Perm, Russia

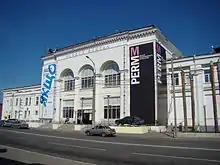
Perm Museum of Contemporary Art (PERMM) in the building of the Perm River Terminal

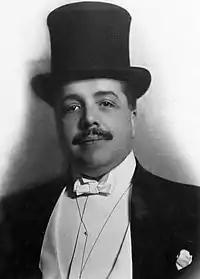
Sergei Diaghilev, 1910

The Perm Opera and Ballet House is one of the best in Russia. There are many other theatres in Perm, including the Drama Theater, the Puppet Theatre, the Theatre for Young Spectators, the Theatre "Stage Molot", and the "mystical" At the Bridge Theatre.